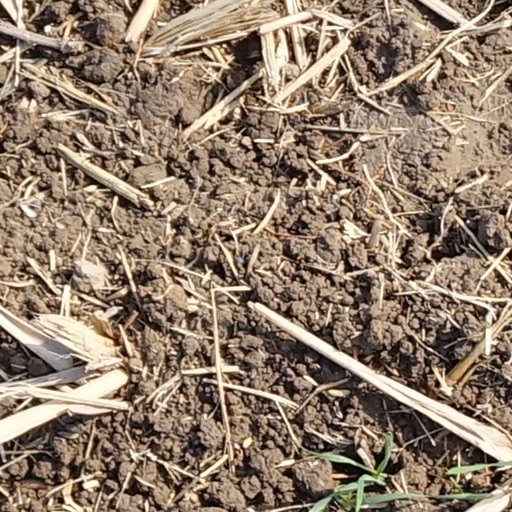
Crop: wheat